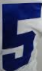
Number: 5